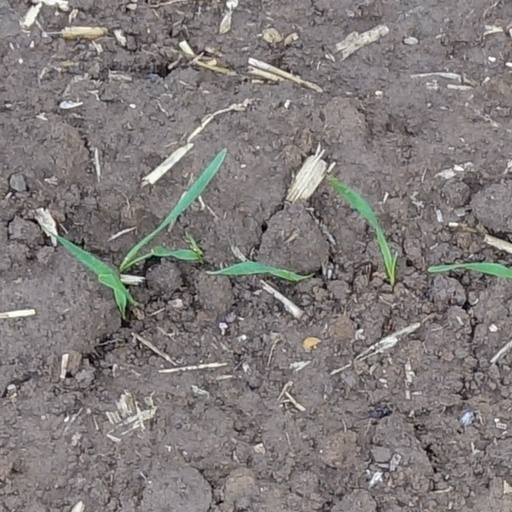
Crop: wheat